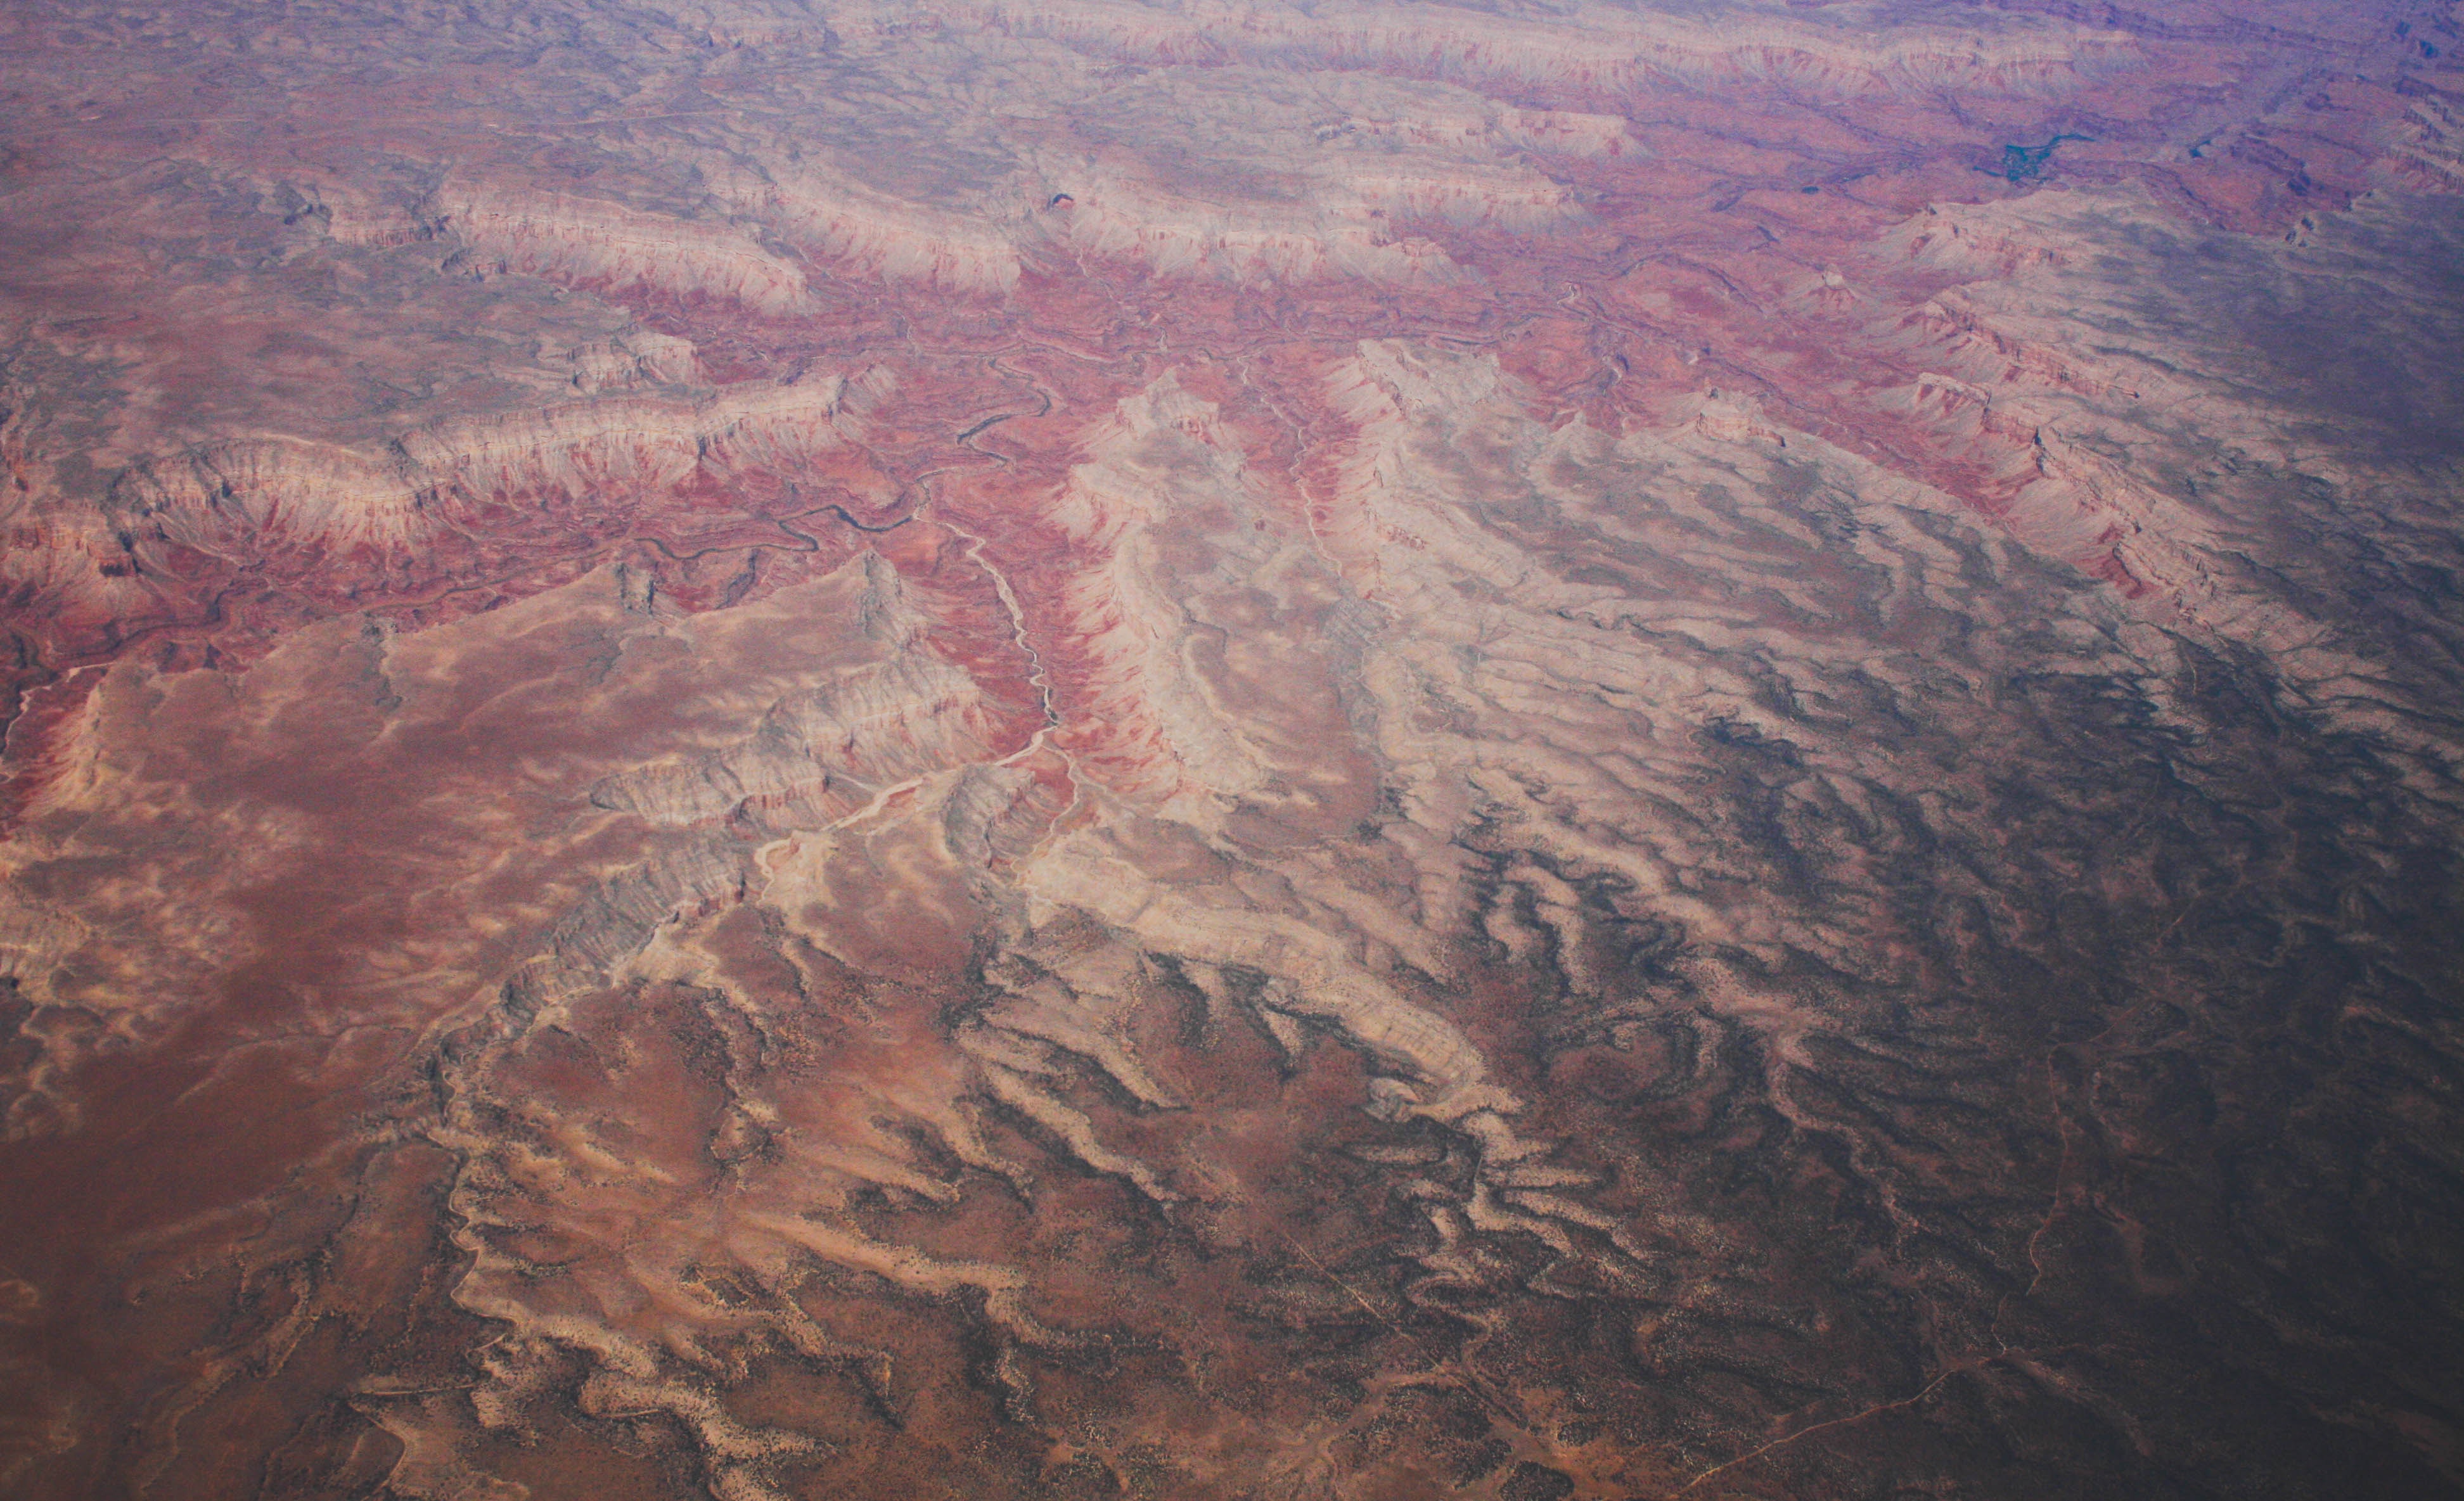
landscape, rock, mountain, sky, photography, atmosphere, formation, canyon, national park, geology, earth, badlands, plateau, escarpment, depression, fault, aerial photography, atmosphere of earth, geological phenomenon, ecoregion